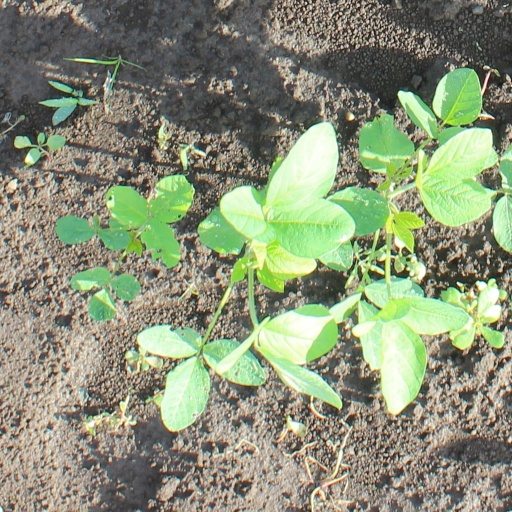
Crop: soybean